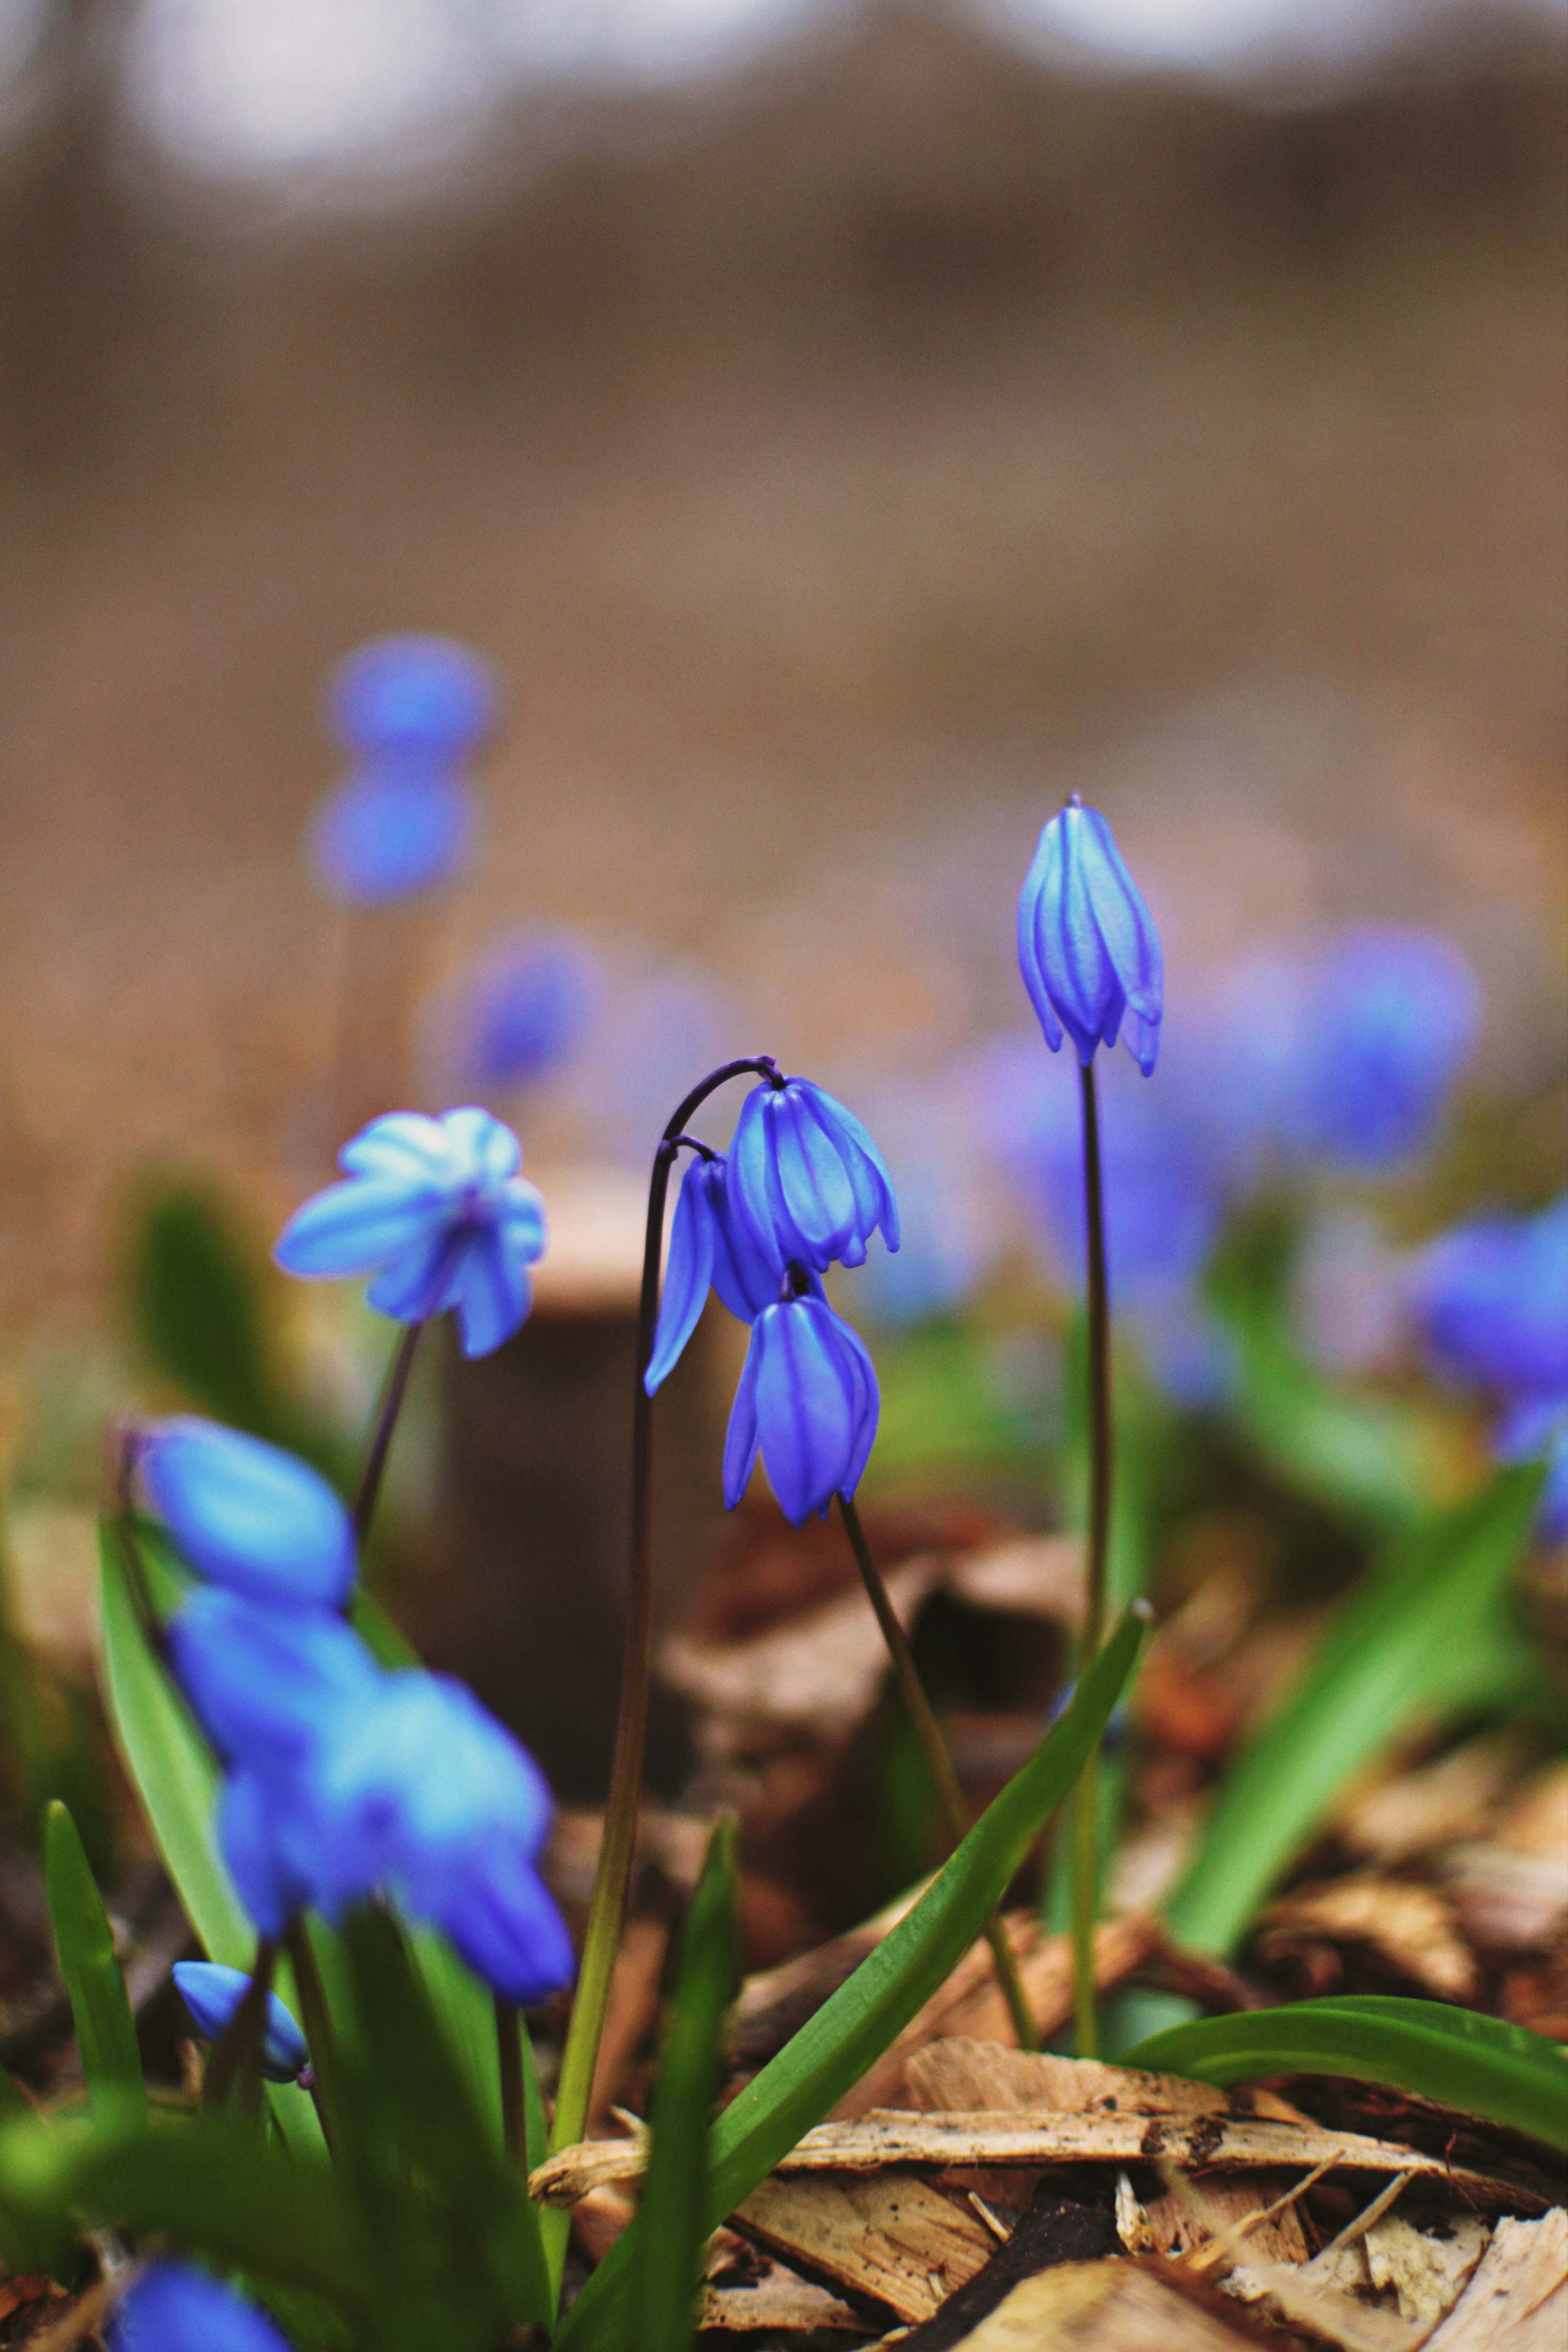
natural, flower, plant, botany, petal, terrestrial plant, grass, electric blue, flowering plant, natural landscape, close up, herbaceous plant, Pedicel, macro photography, groundcover, wood, plant stem, perennial plant, wildflower, landscape, lily family, bellflower family, gentian family, soil, lobelia